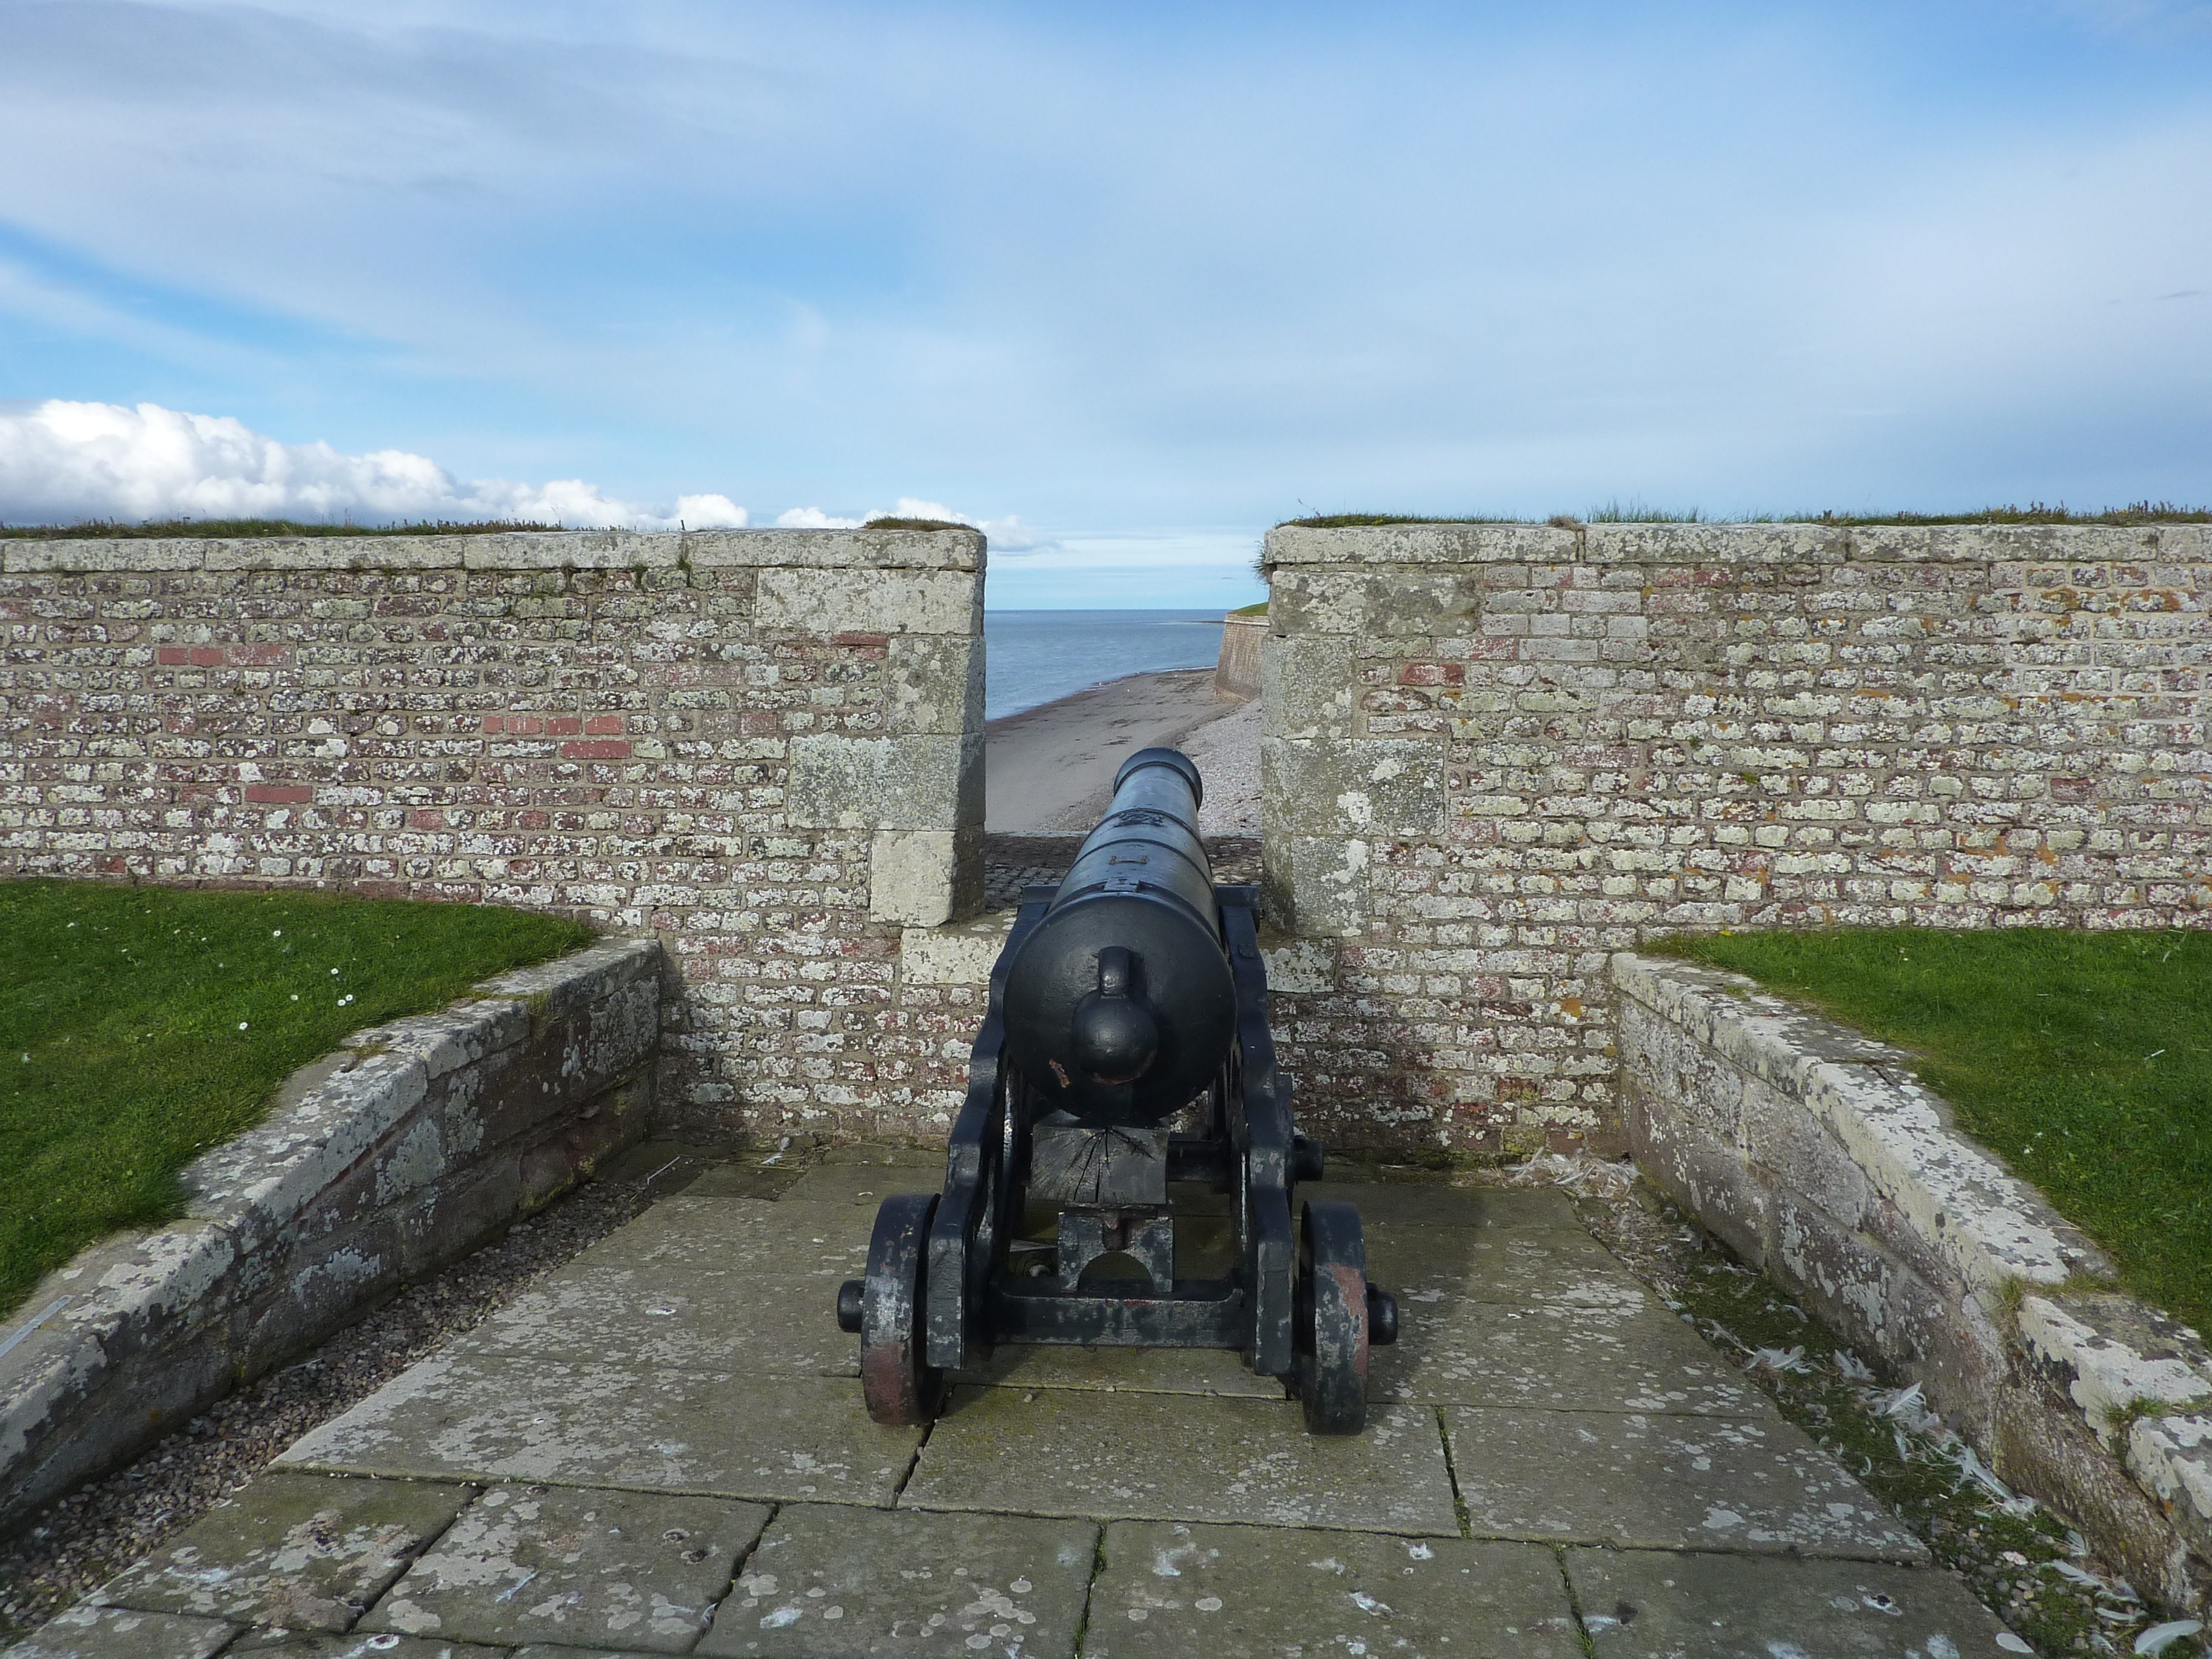
rock, old, monument, castle, fortification, terrain, weapon, memorial, gun, fort, cannon, defense, artillery